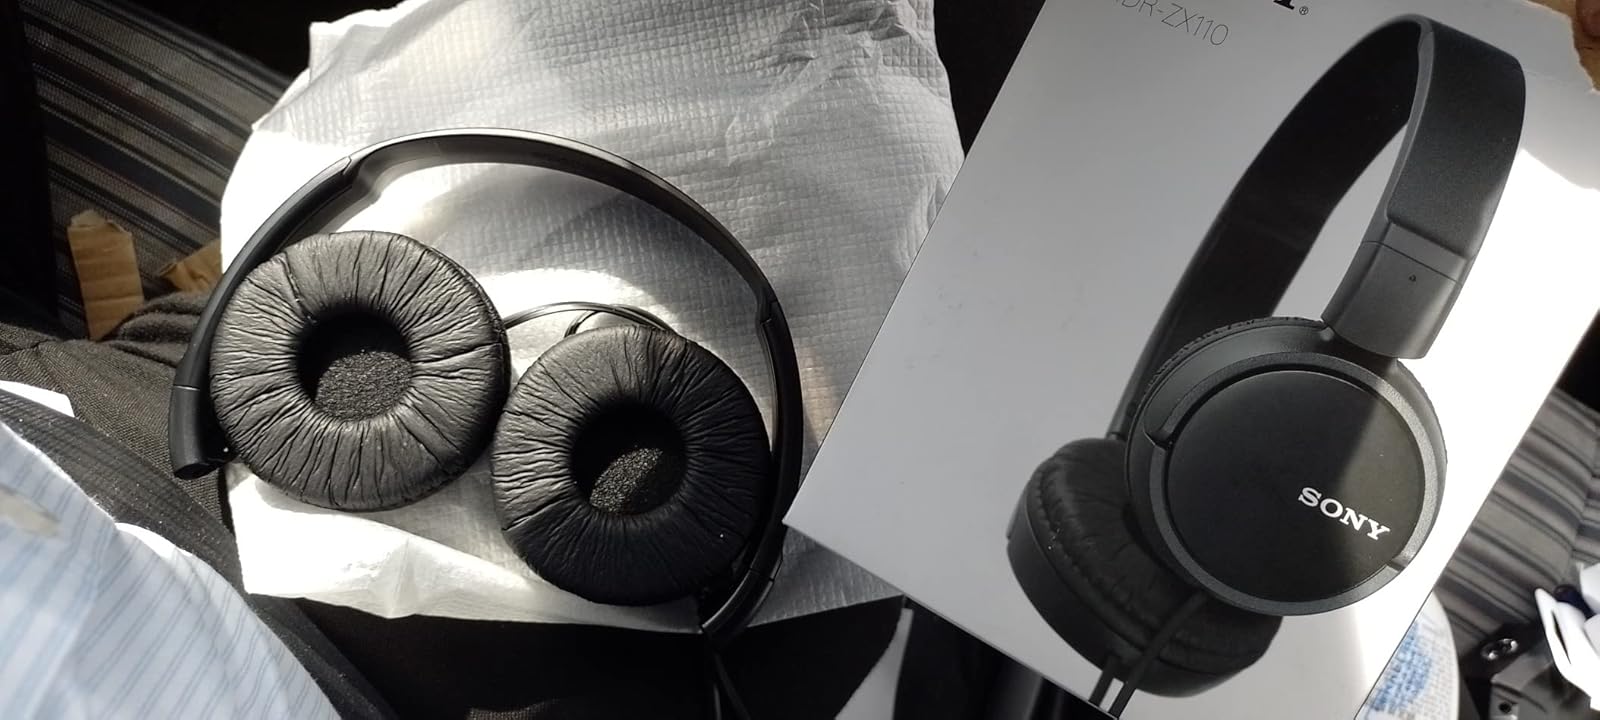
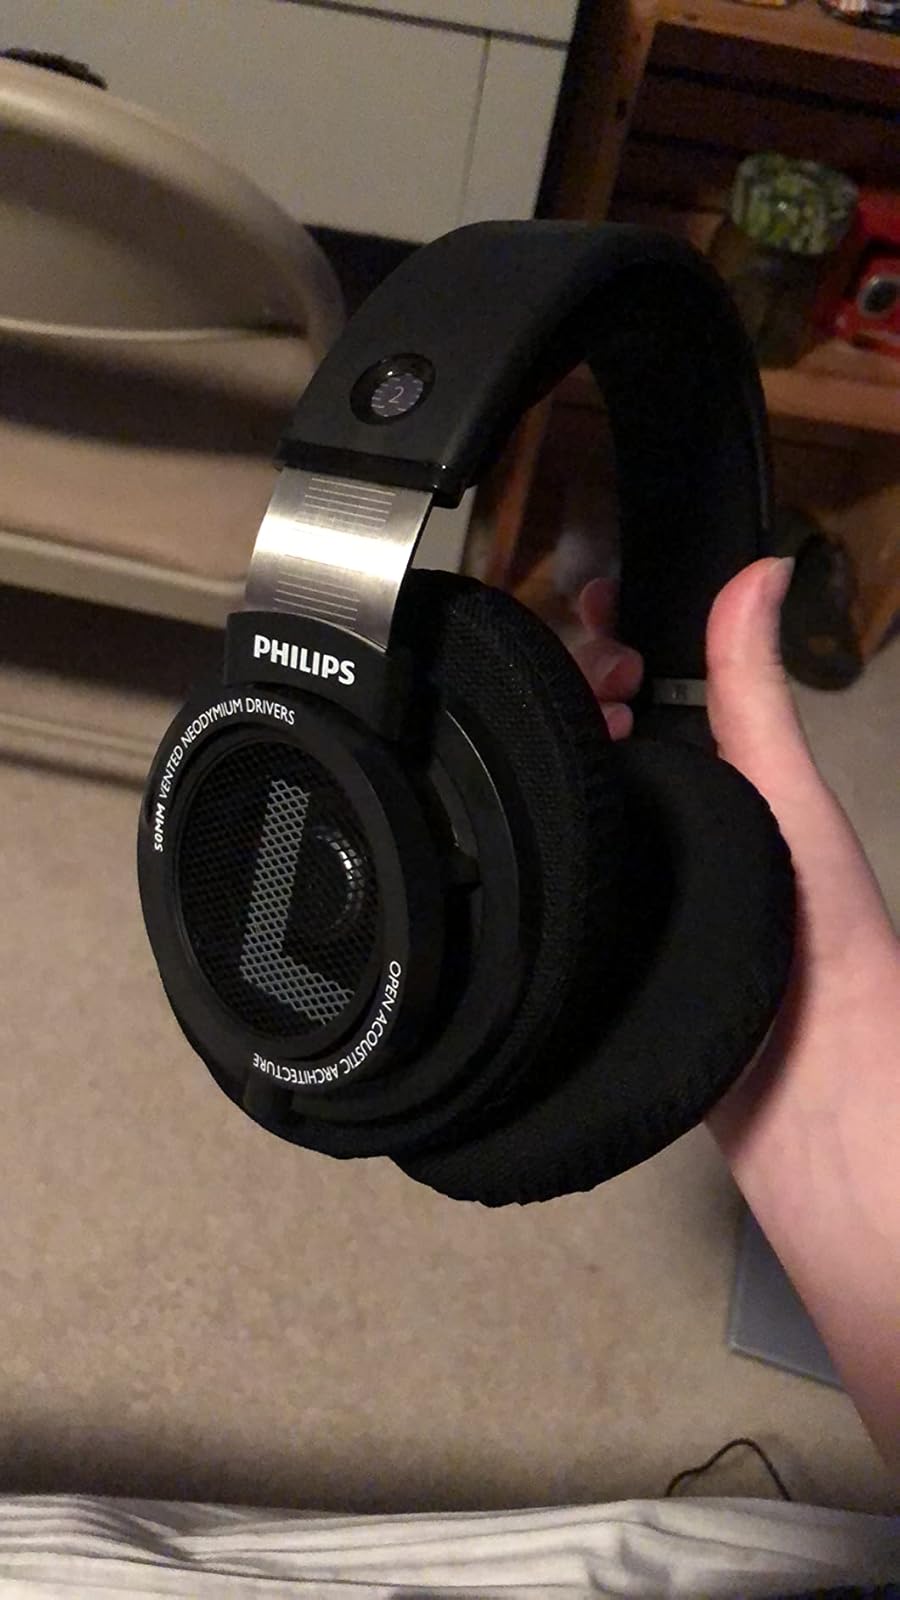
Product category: headphones
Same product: no